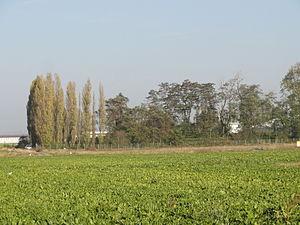
Terril n° 121 dit 11 d'Oignies, disparu, Fosse n° 1 de la Compagnie des mines de Carvin, Carvin, Pas-de-Calais, Nord-Pas-de-Calais, France.
La fosse nᵒ 1 dite Sainte-Barbe de la Compagnie des mines de Carvin est un ancien charbonnage du Bassin minier du Nord-Pas-de-Calais, situé à Carvin. La fosse est commencée en mai 1857 après la découverte du terrain houiller par un sondage, et elle commence à extraire en 1859. Deux corons sont bâtis à proximité. Un terril nᵒ 121 est édifié sur le carreau. La fosse est détruite durant la Première Guerre mondiale, après avoir produit 2 010 302 tonnes de houille, elle cesse définitivement d'extraire, et n'est pas reconstruite. Il ne subsiste que le puits sur le carreau de fosse, et il est utilisé pour aérer les autres fosses.
Dans le bassin minier du Nord-Pas-de-Calais, 339 terrils sont recensés. En 1969, les Houillères leur ont attribué un numéro individuel, pour les référencer, et les exploiter. Ils sont numérotés d'ouest en est, du nᵒ 1 au 202. Une liste complémentaire a été créée dans les années 1970. Les sites y sont numérotés de 203 à 260, sans logique spécifique, chaque numéro ayant été attribué en fonction des sites susceptibles d'être exploités. Certains sites étant composés de plusieurs terrils annexes ou satellites, une lettre suit le numéro.